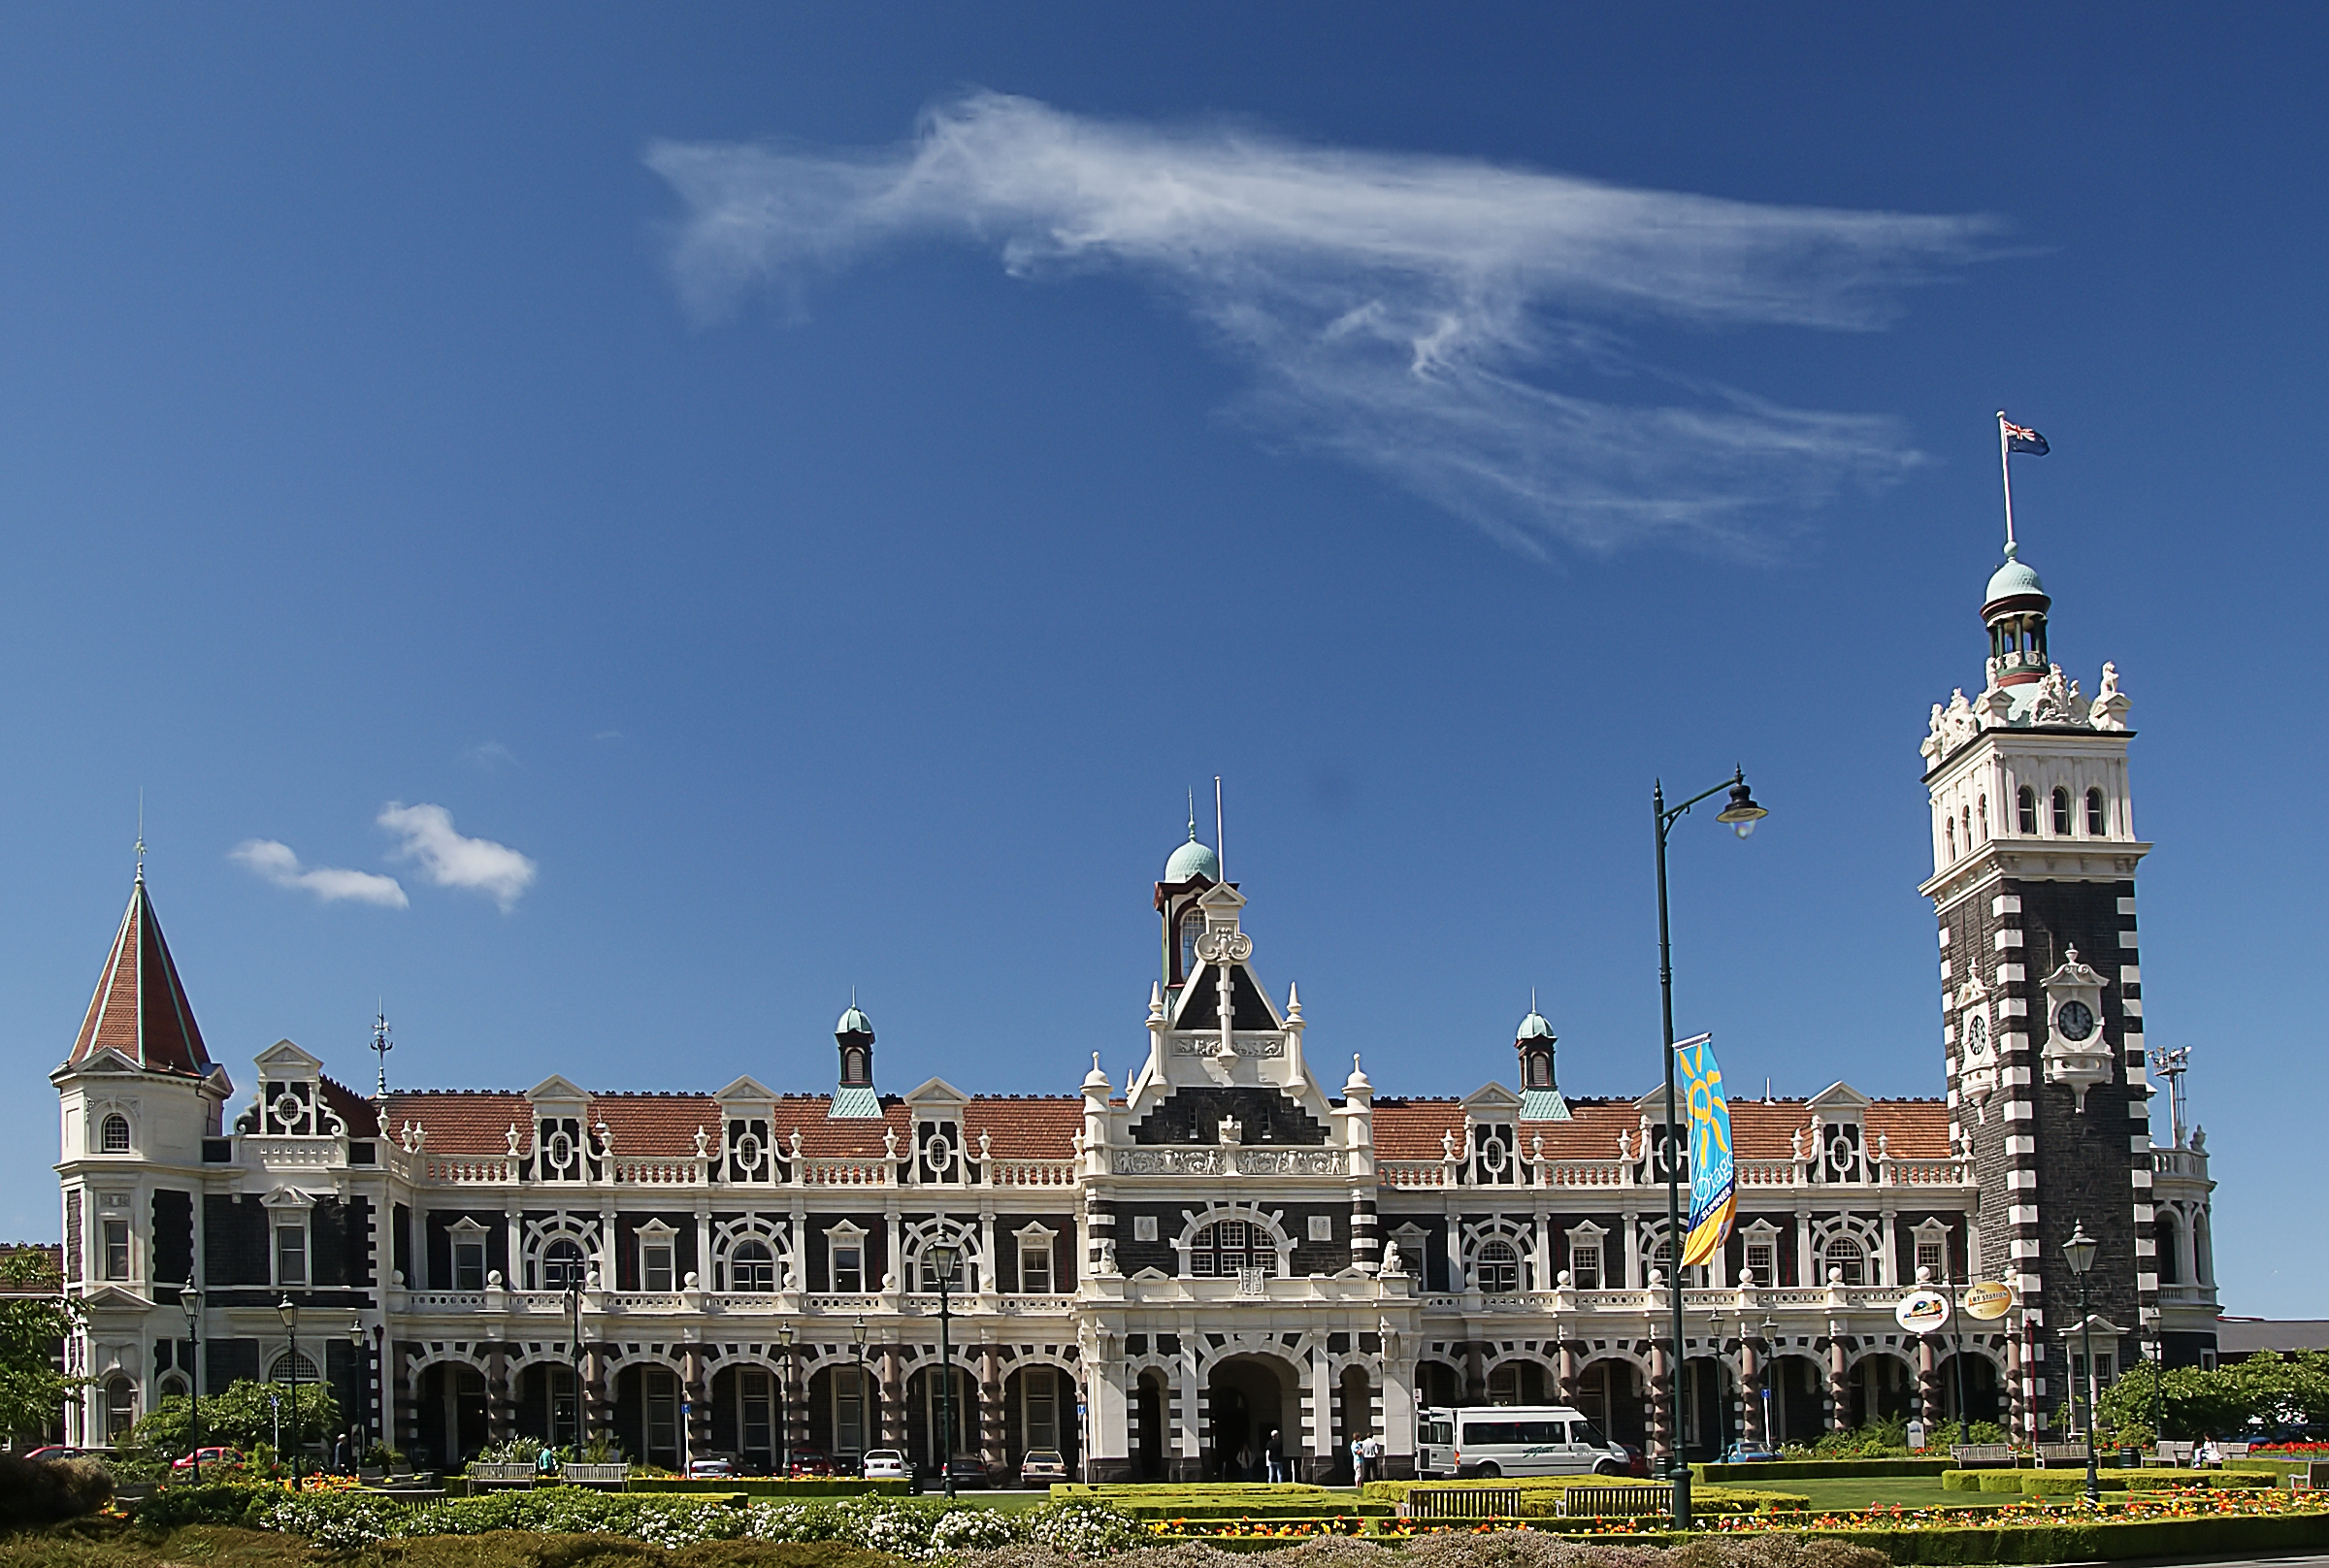
architecture, building, chateau, palace, city, cityscape, panorama, tower, landmark, tourism, town square, dunedinrailwaystation, thingstododunedin, buildingstone, buildingdunedin, human settlement